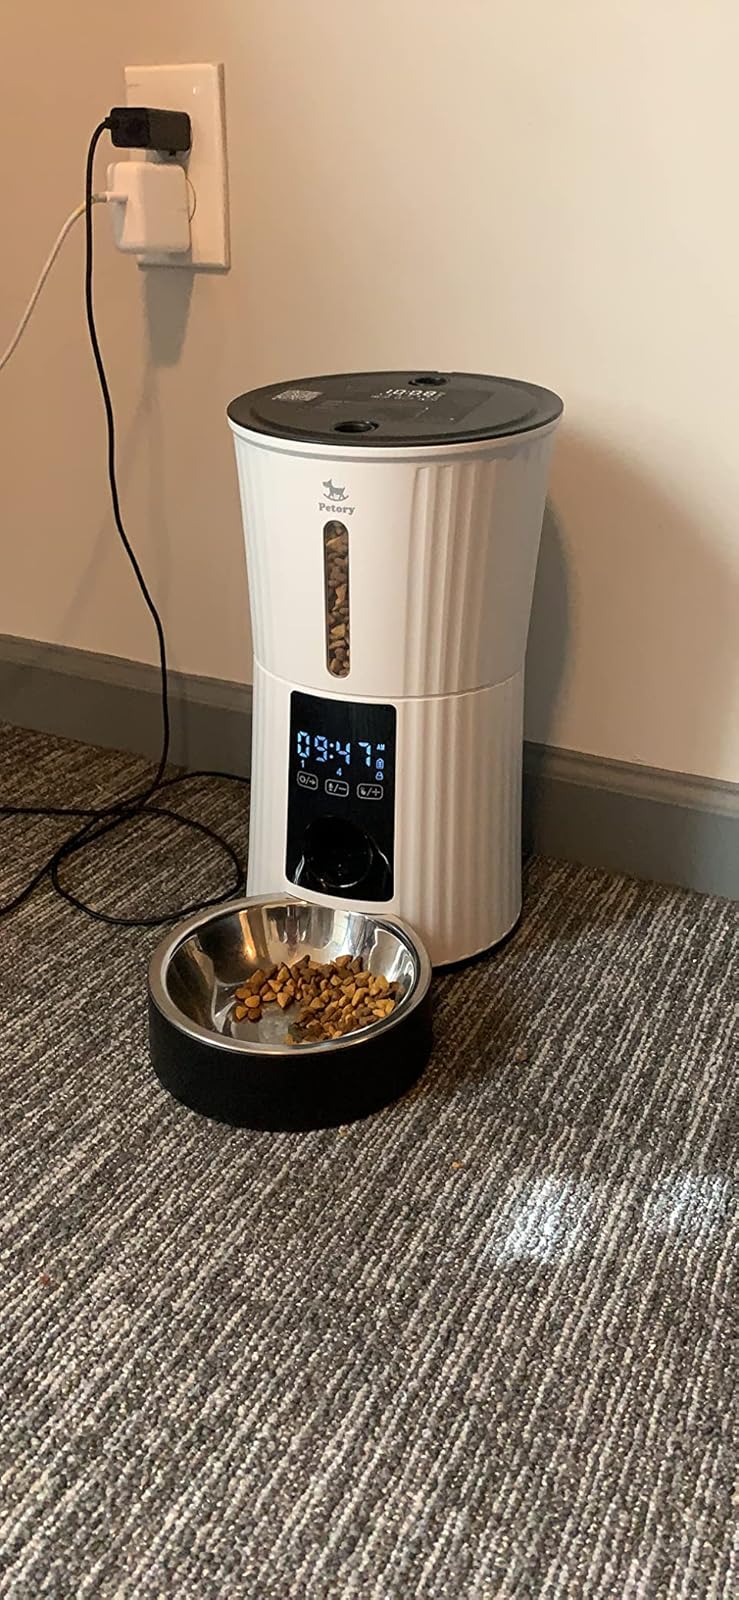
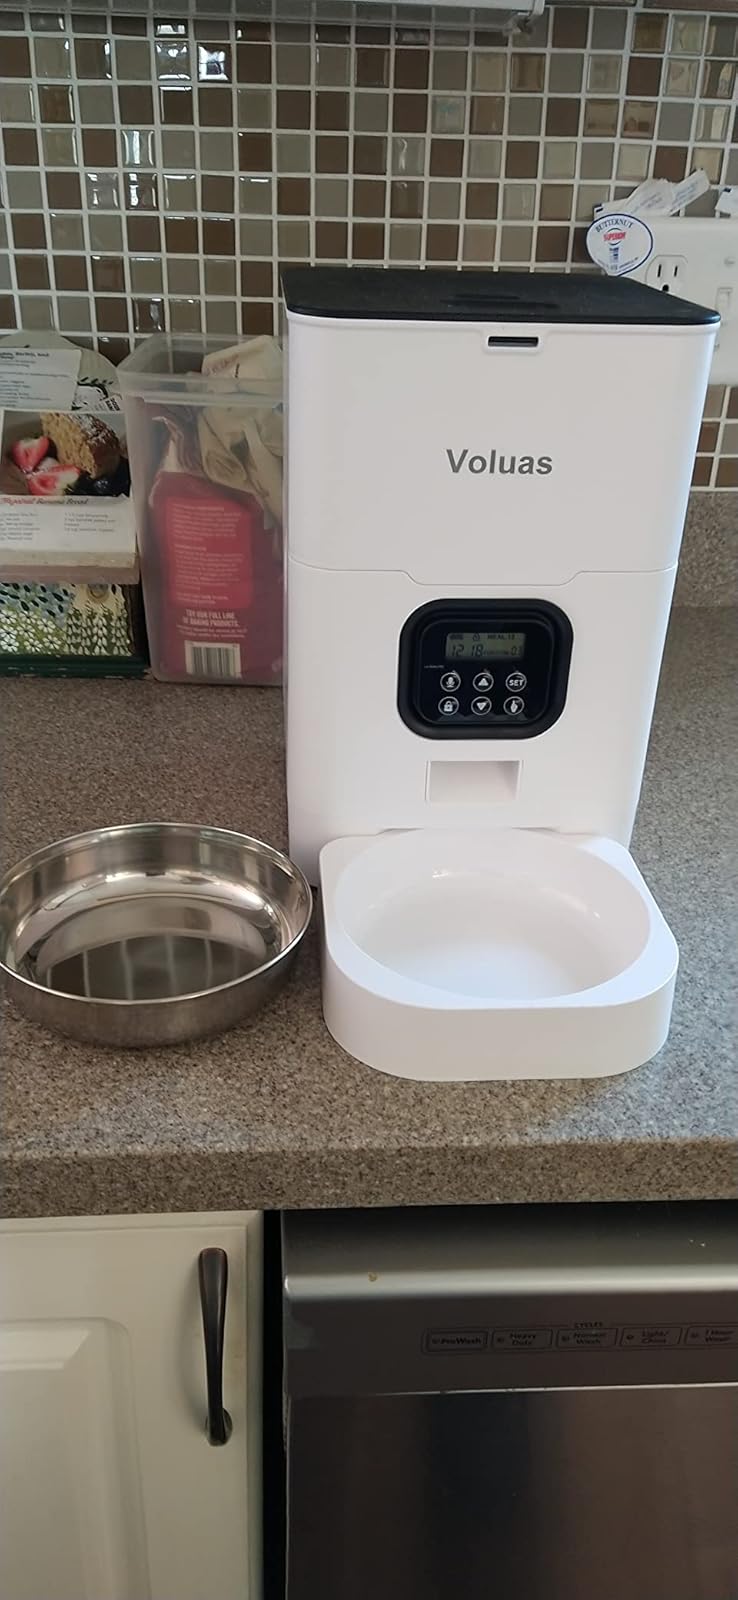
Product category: items_feeder
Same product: no